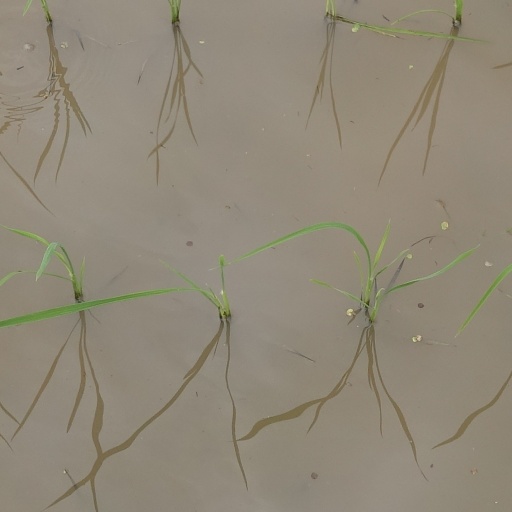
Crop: rice